Islam and blasphemy

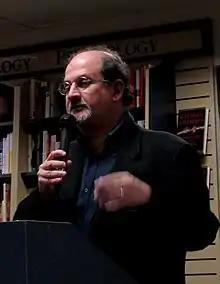
Writer Salman Rushdie was accused of blasphemy by Ayatollah Khomeini, Iran's Supreme Leader, in a "fatwā" in 1989 calling for his assassination.

In France, satirical magazine "Charlie Hebdo" republished the "Jyllands-Posten" cartoons of Muhammad. It was taken to court by Islamic organisations under French hate speech laws; it was ultimately acquitted of charges that it incited hatred.